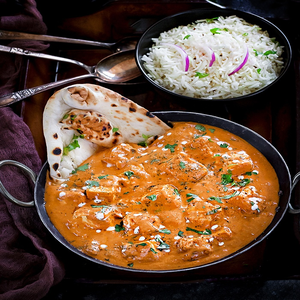
Dish: paneer